Rome

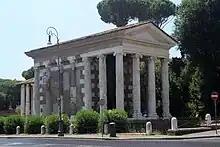
The Temple of Portunus, god of grain storage, keys, livestock and ports, built in 120–80 BC

Traditional stories handed down by the ancient Romans themselves explain the earliest history of their city in terms of legend and myth. The most familiar of these myths, and perhaps the most famous of all Roman myths, is the story of Romulus and Remus, the twins who were suckled by a she-wolf. They decided to build a city, but after an argument, Romulus killed his brother and the city took his name. According to the Roman annalists, this happened on 21 April 753 BC. This legend had to be reconciled with a dual tradition, set earlier in time, that had the Trojan refugee Aeneas escape to Italy and found the line of Romans through his son Iulus, the namesake of the Julio-Claudian dynasty. This was accomplished by the Roman poet Virgil in the first century BC. In addition, Strabo mentions an older story, that the city was an Arcadian colony founded by Evander. Strabo also writes that Lucius Coelius Antipater believed that Rome was founded by Greeks.